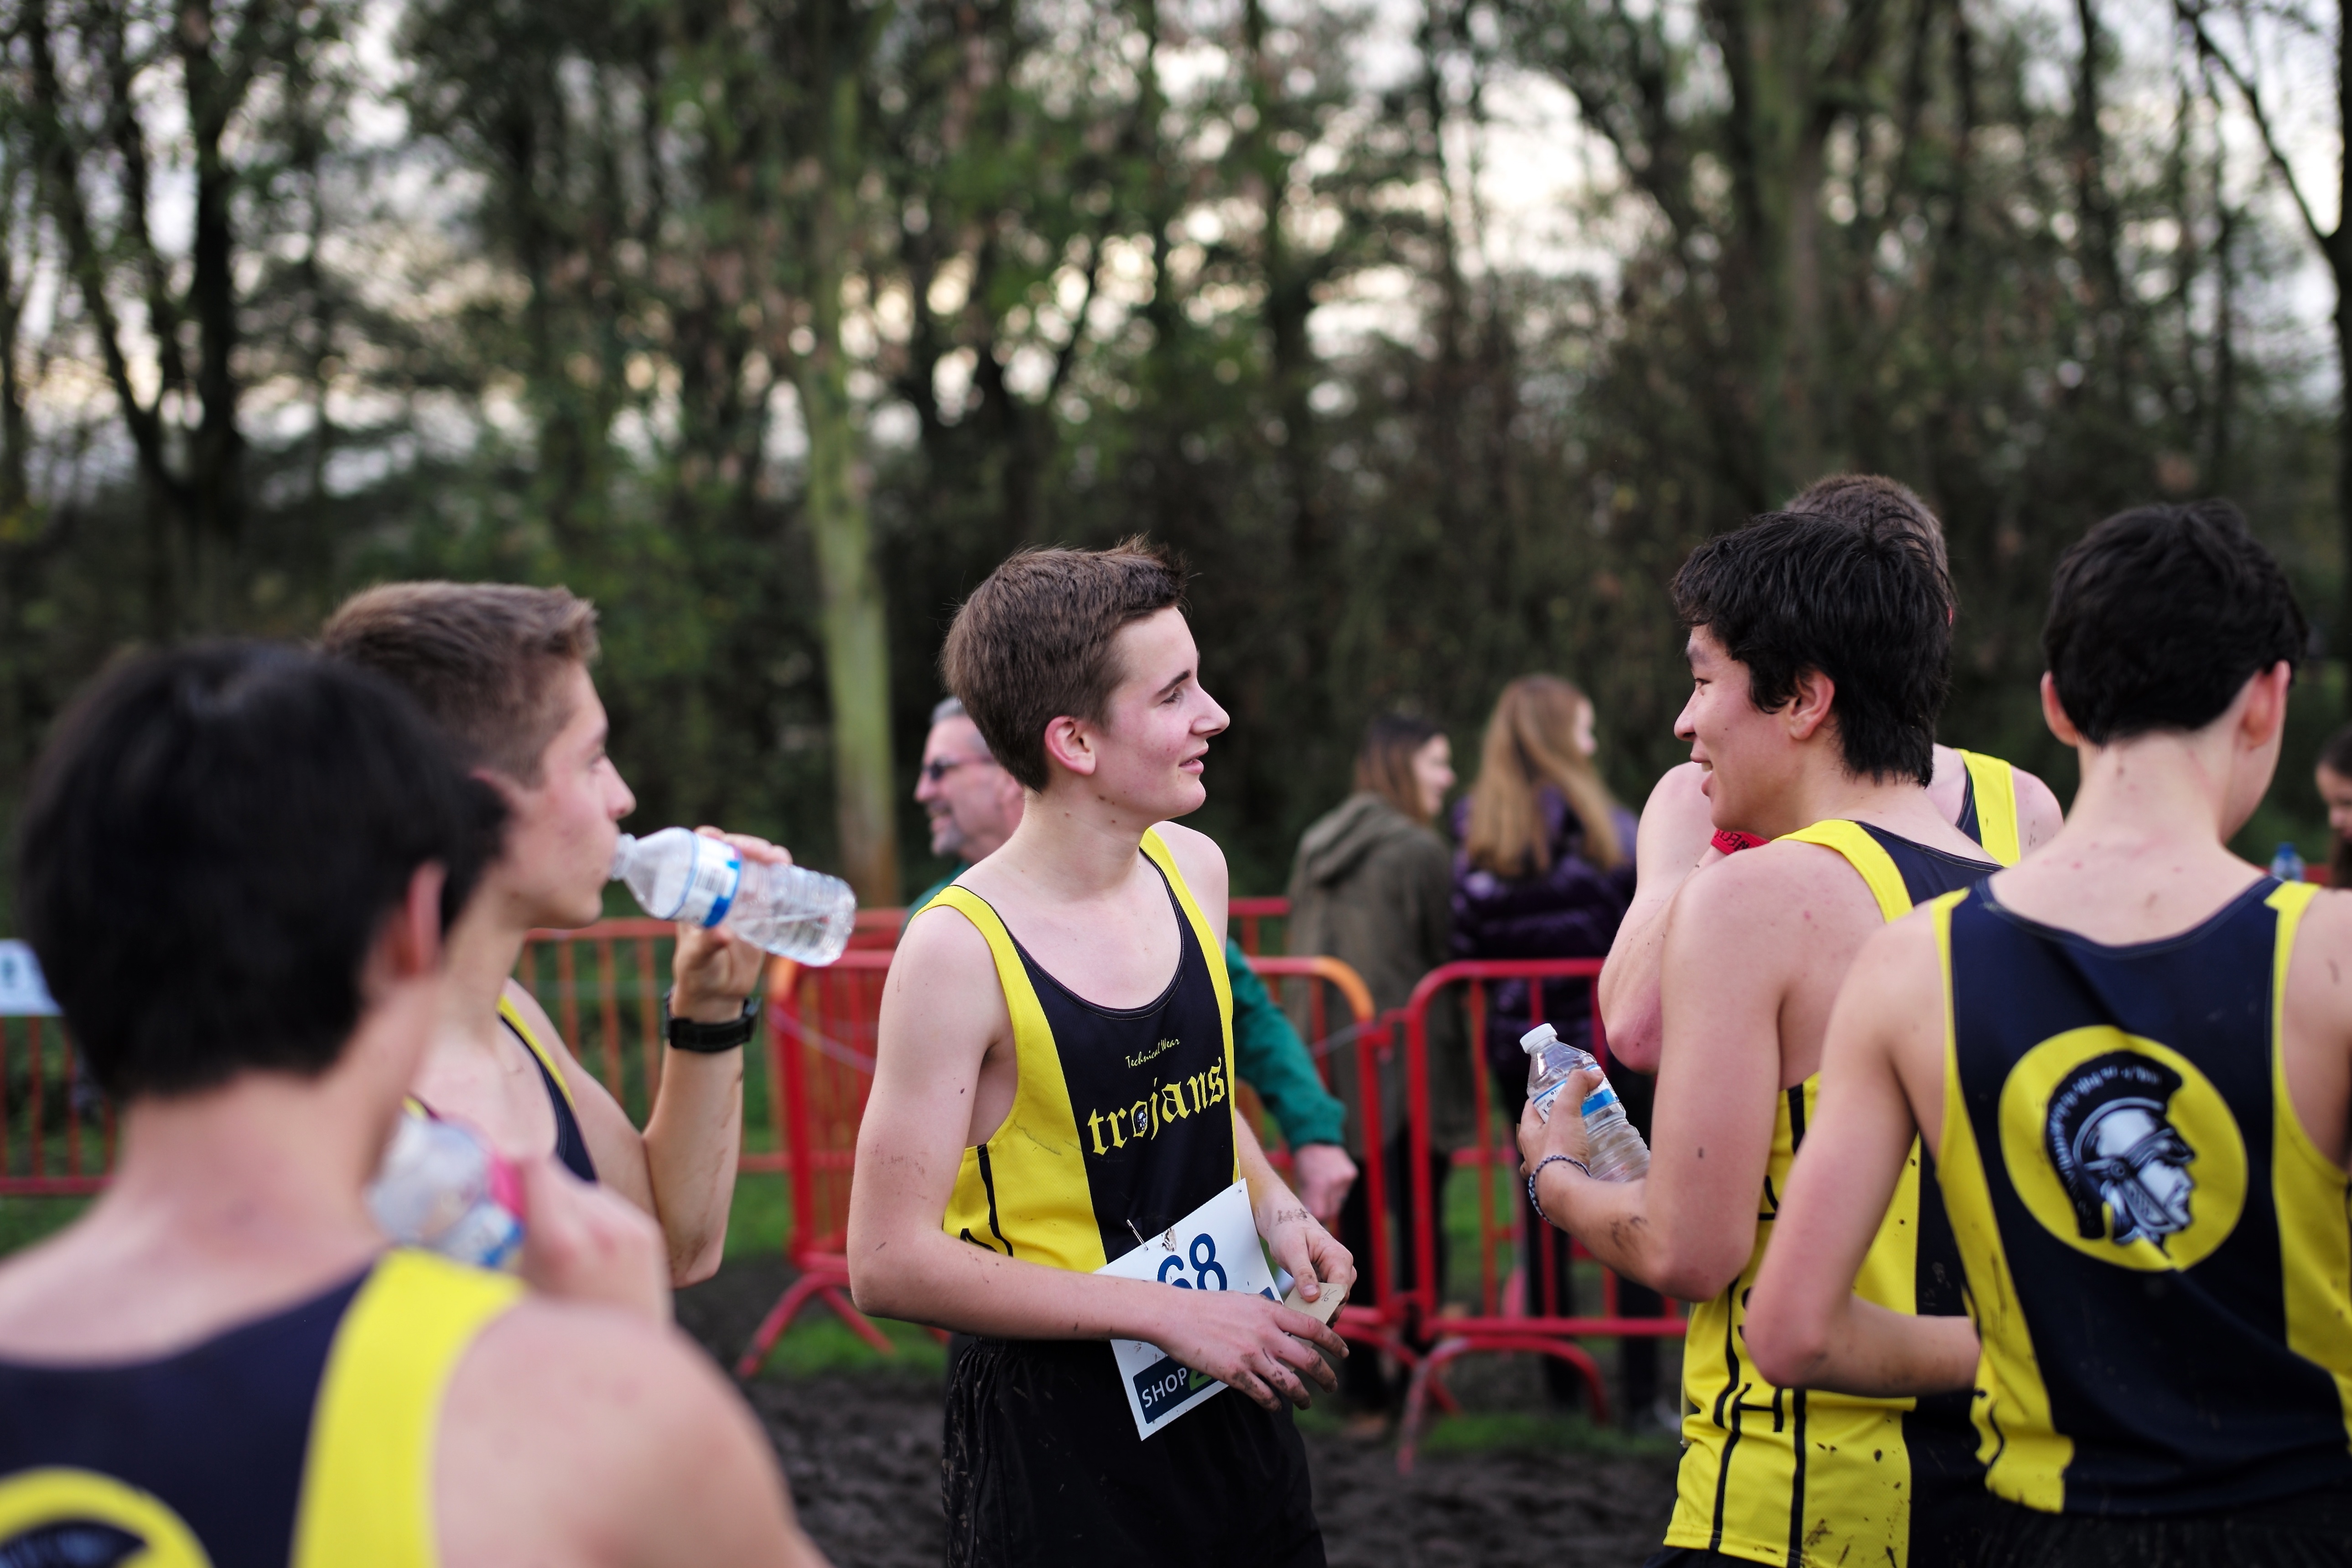
person, running, recreation, race, team, sports, endurance, athletics, sprint, triathlon, physical exercise, outdoor recreation, human action, endurance sports, duathlon, long distance running, cross country running